Bluetooth Low Energy

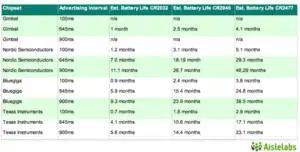
Bluetooth Low Energy chipset power consumption when acting as a beacon, as per The Hitchhikers Guide to iBeacon Hardware by Aislelabs.

Bluetooth Low Energy is designed to enable devices to have very low power consumption. Several chipmakers including Cambridge Silicon Radio, Dialog Semiconductor, Nordic Semiconductor, STMicroelectronics, Cypress Semiconductor, Silicon Labs and Texas Instruments had introduced Bluetooth Low Energy optimized chipsets by 2014. Devices with peripheral and central roles have different power requirements. A study by beacon software company Aislelabs reported that peripherals such as proximity beacons usually function for 1–2 years powered by a 1,000 mAh coin cell battery. This is possible because of the power efficiency of Bluetooth Low Energy protocol, which only transmits small packets as compared to Bluetooth Classic which is also suitable for audio and high bandwidth data.